Walter L. Cole

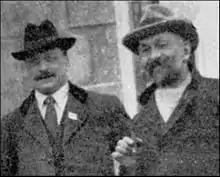
Cole (right) with Arthur Griffith (left)

Walter Leonard Cole (15 May 1866 – 26 April 1943) was an Irish merchant and politician in the early twentieth century. Prior to the foundation of the Irish Free State, he was an alderman for a period. An active republican, he was a founding director of the Sinn Féin Printing & Publishing Company. He also led the Sinn Féin grouping in Dublin Corporation in the early 1900s.